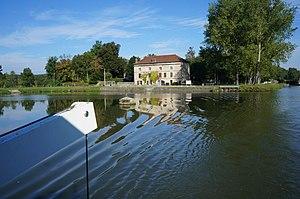
Créancey est une commune française située dans le canton d'Arnay-le-Duc du département de la Côte-d'Or, en région Bourgogne-Franche-Comté.